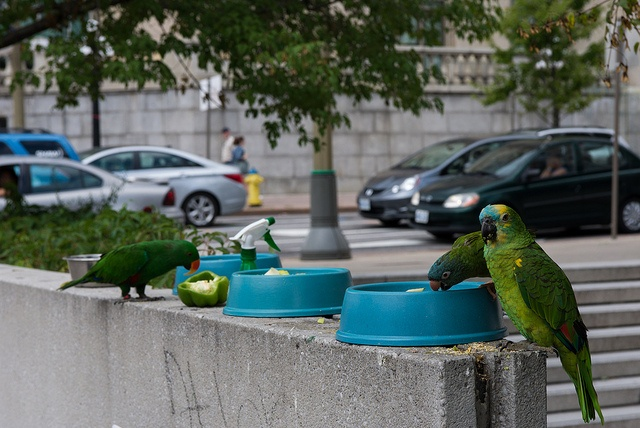
A group of green parrots sitting on top of a cement wall.
a couple of birds eating food out of a bowl
Several parrots eat from feeding dishes in a city.
Parrots eat out of dog food bowls filled with sweet peppers and placed on a concrete ledge in an urban area.
green birds sit on a concrete ledge eating from blue bowls